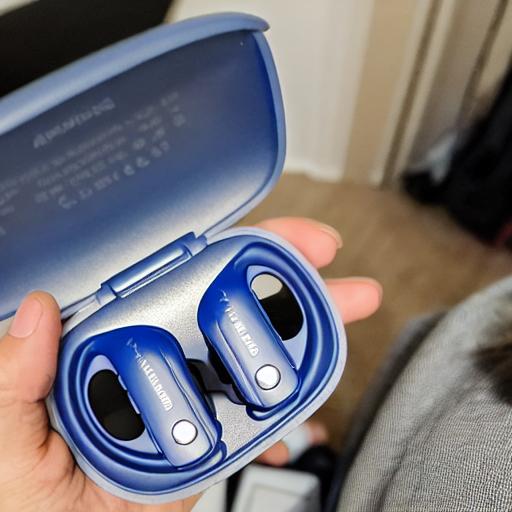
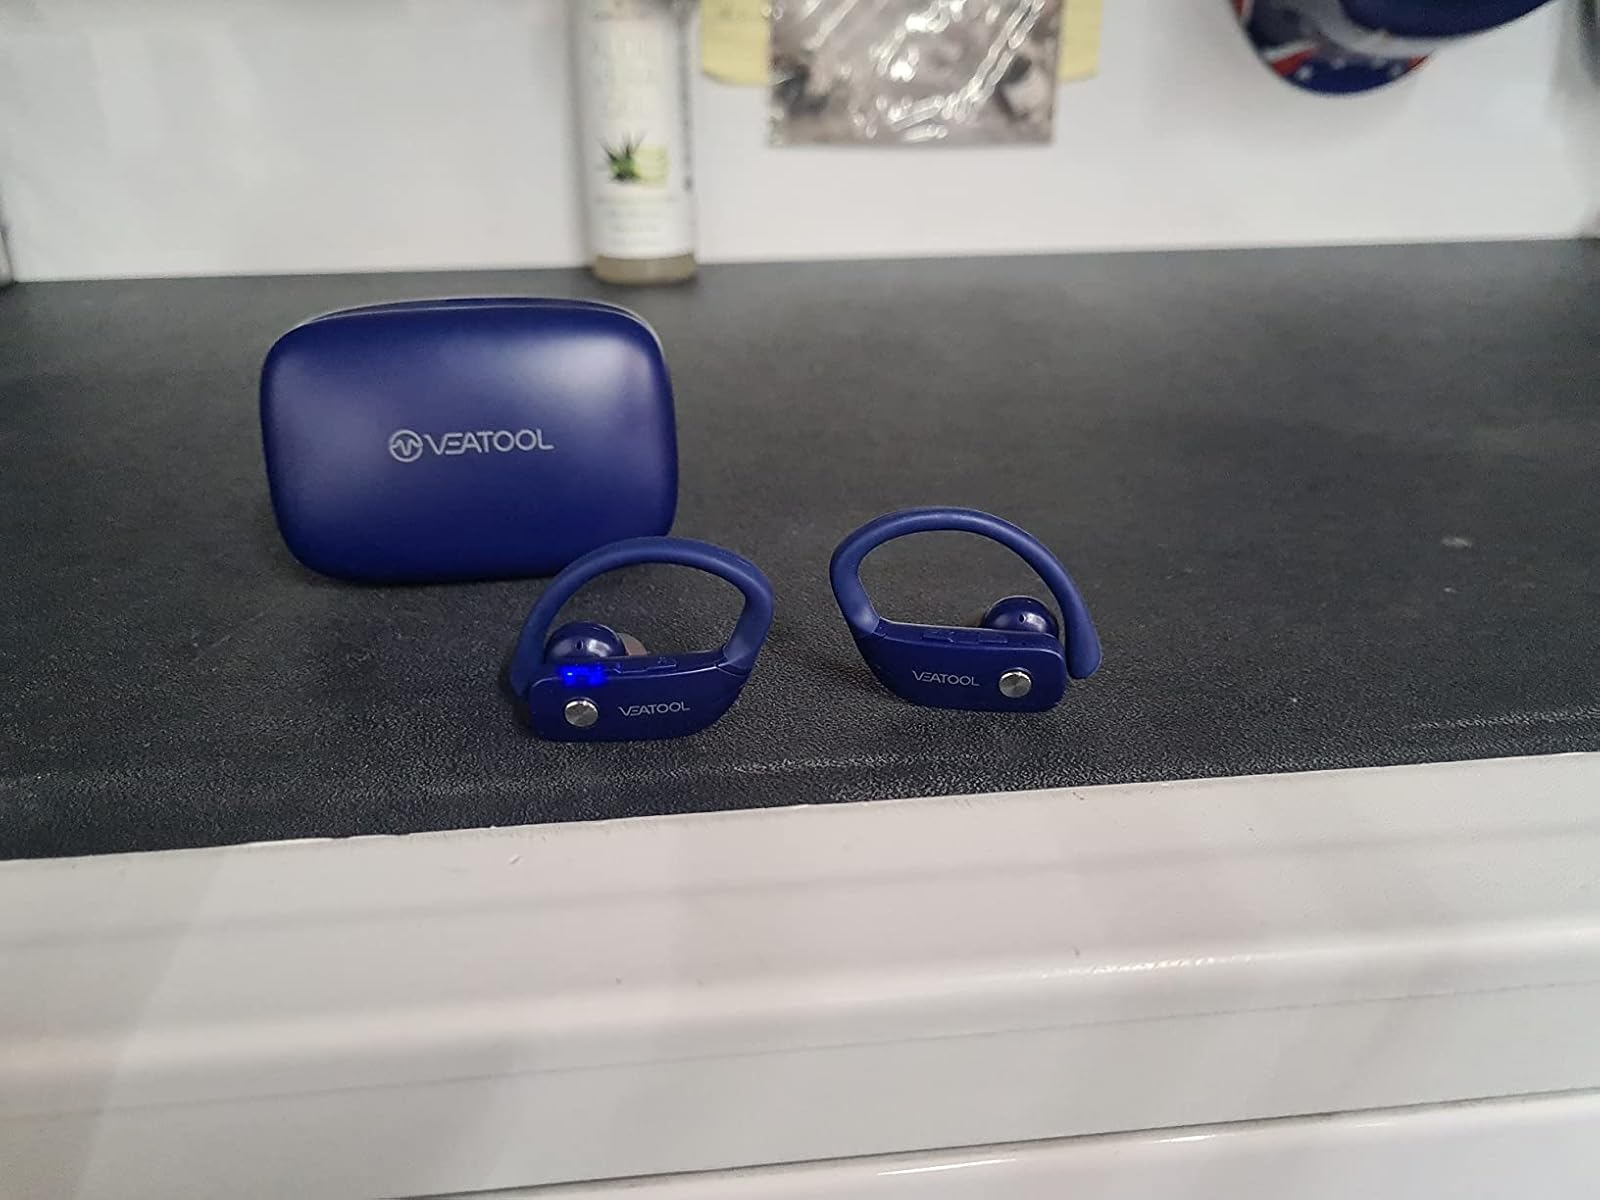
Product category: earbuds
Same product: no